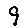
Label: 9